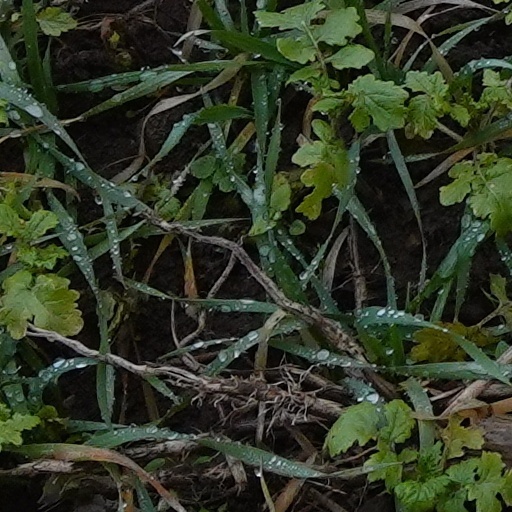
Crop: wheat